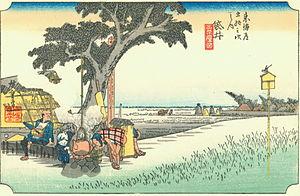
Les Cinquante-trois Stations du Tōkaidō, dans l'édition Hōeidō présentée ici, sont une série d'estampes japonaises créées par Hiroshige après son premier voyage empruntant la route du Tōkaidō en 1832. Cette route, reliant la capitale du shogun, Edo, à la capitale impériale, Kyoto, est l'axe principal du Japon de l'époque. C'est également la plus importante des « Cinq Routes », les cinq artères majeures du Japon, créées ou développées pendant l'ère Edo pour améliorer le contrôle du pouvoir central sur l'ensemble du pays.